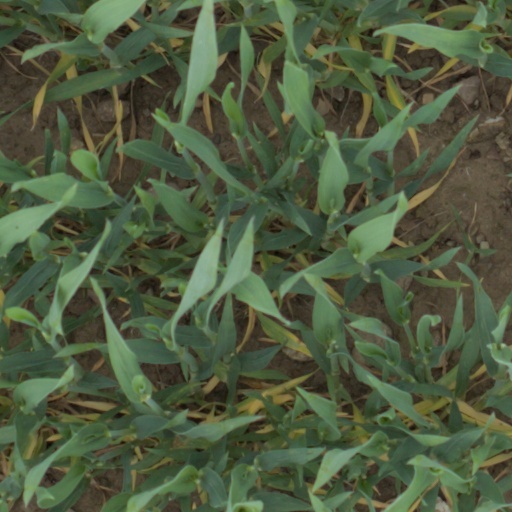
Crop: wheat